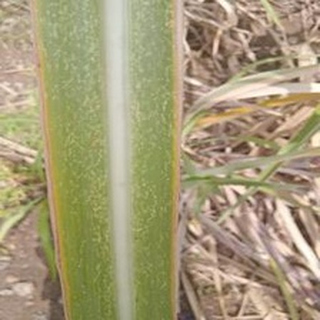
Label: sugarcane_mosaic